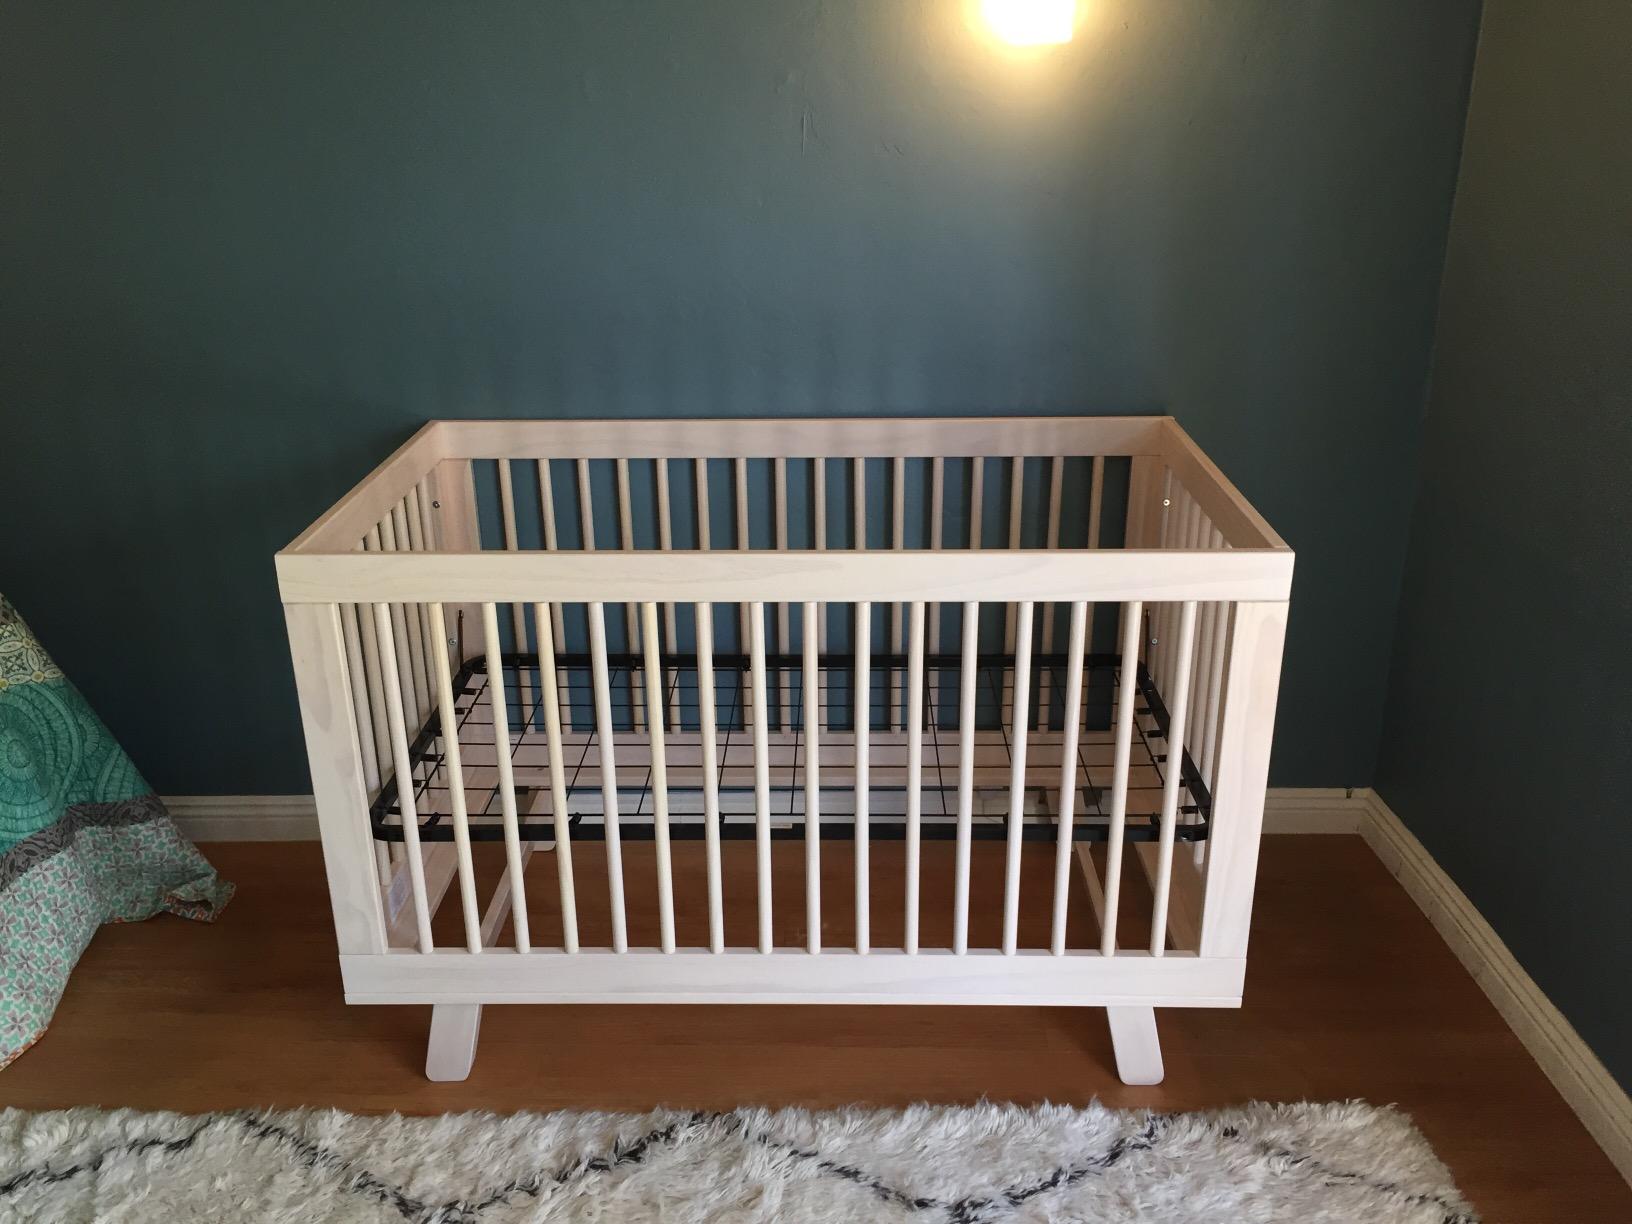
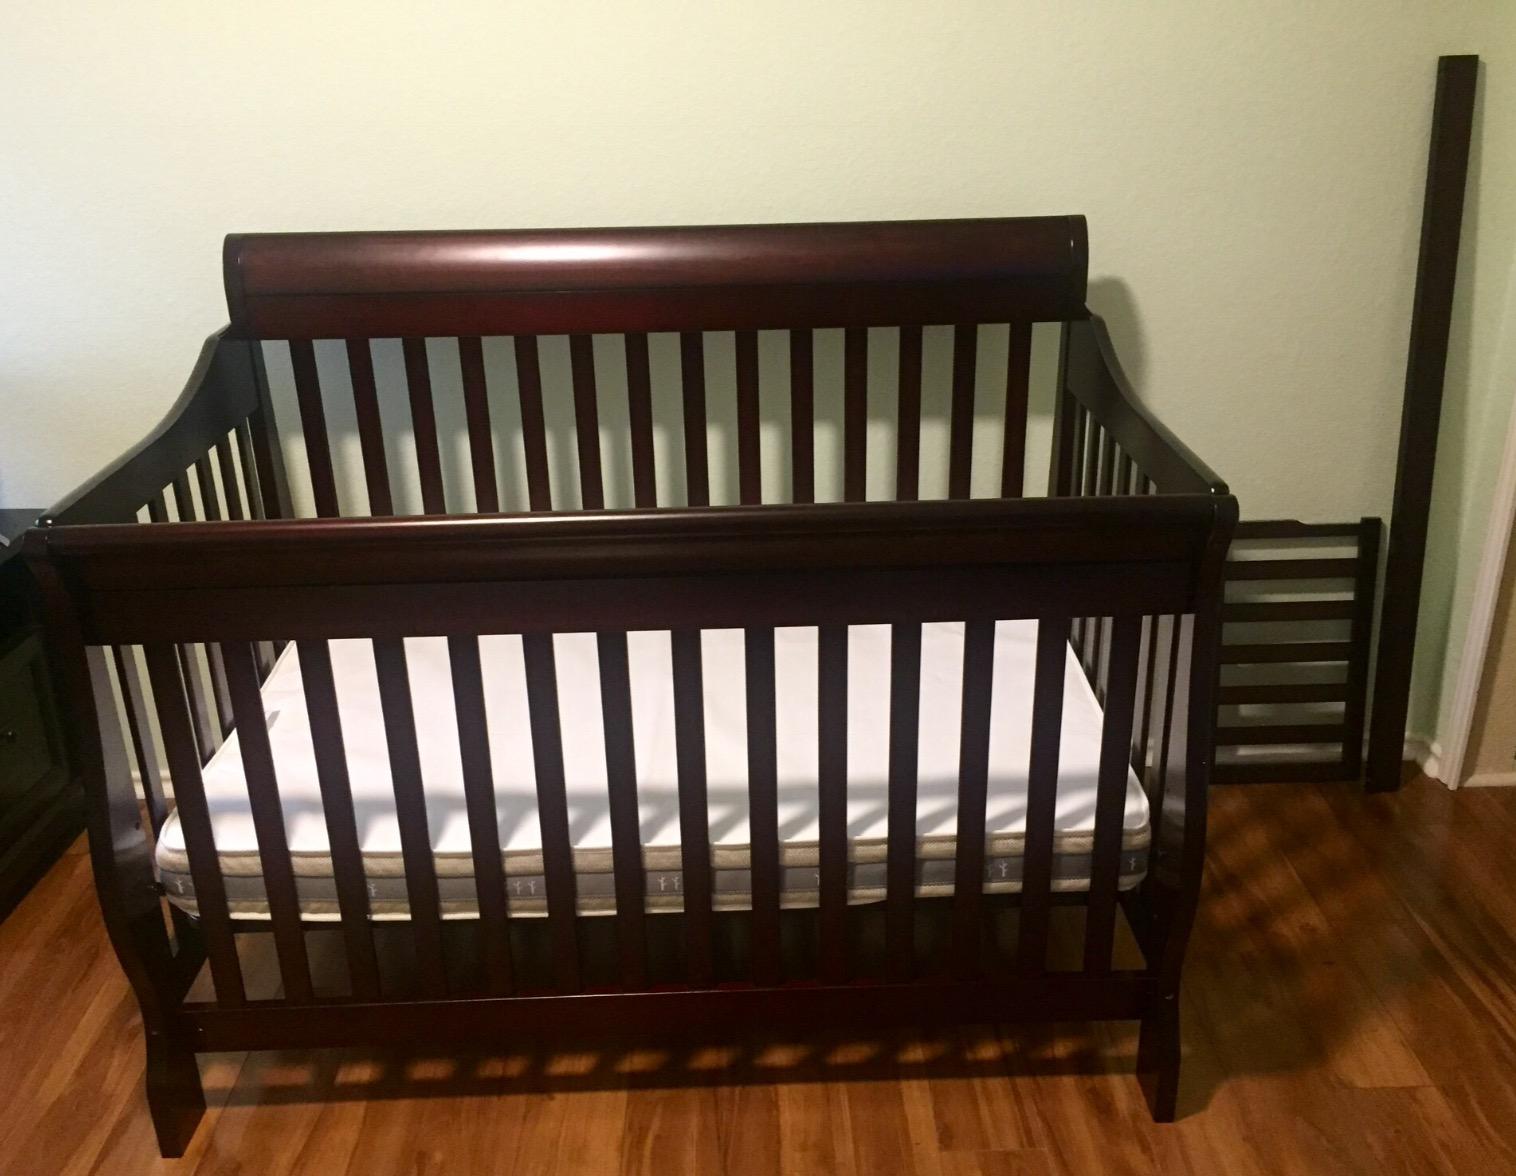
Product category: products_crib
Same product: no